EJ Manuel

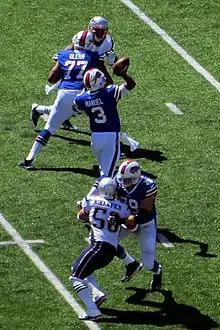
Manuel passing against the Patriots in 2013

Manuel led the Seminoles to a 12-win season for just the third time in program history and the first time since their dominant stretch in the 1990s. During his senior season, he threw for the second most yards in team history with 3,392, trailing only Chris Weinke's Heisman Trophy winning season, in which Weinke threw for 4,167 yards. Manuel went 25–6 as a starter, won the first BCS bowl for Florida State since 2000, won five out of six games against intrastate rivals Miami and Florida, and he led the offense to its most prolific season in team history, cleanly surpassing the 1999 National Championship squad with 6,591 yards.